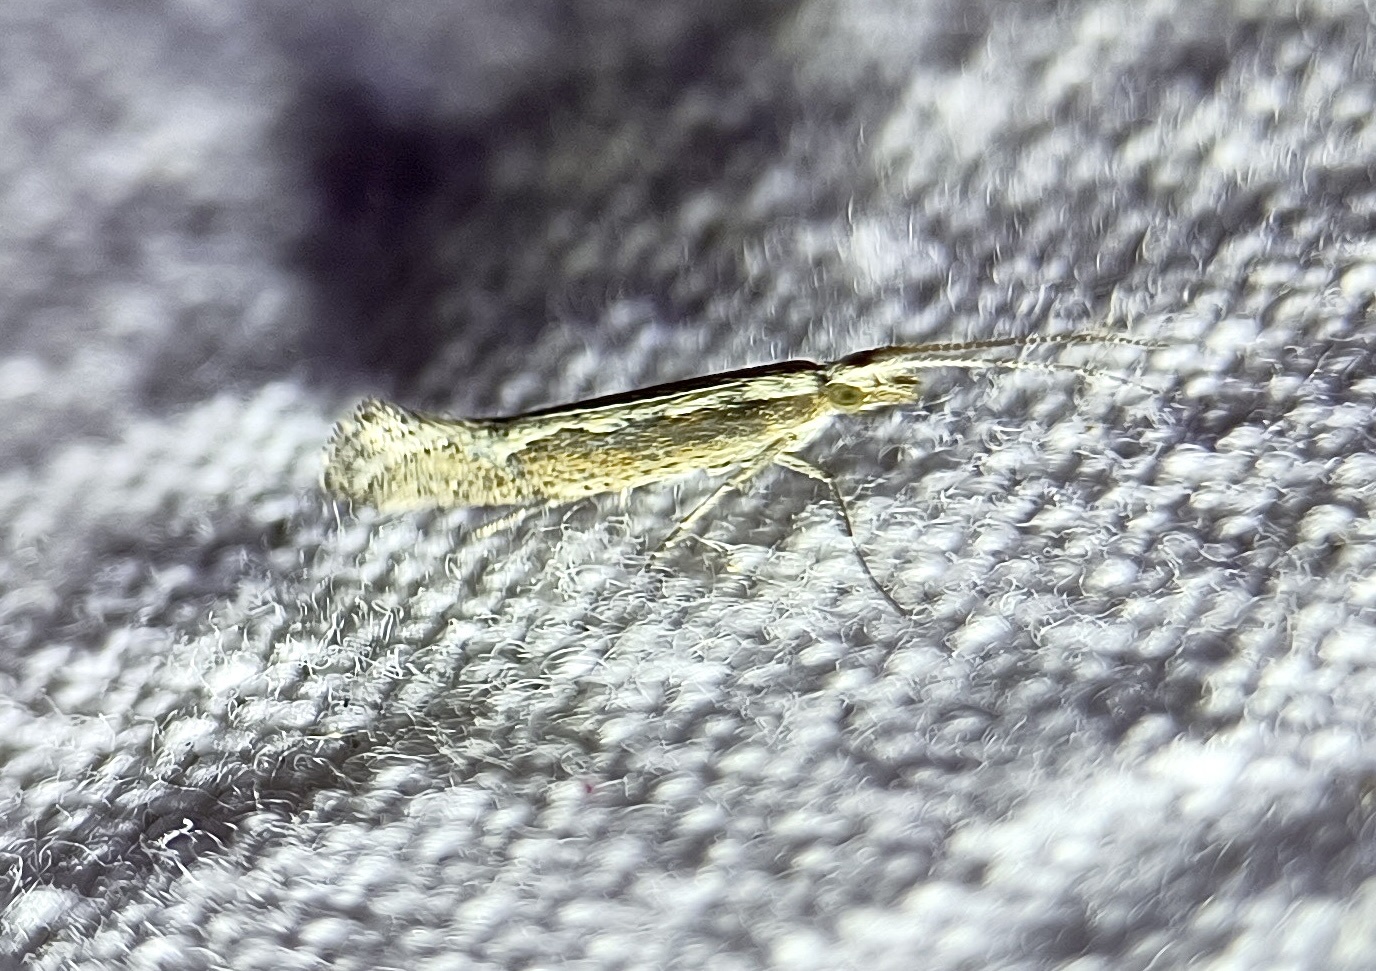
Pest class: diamondback_moth